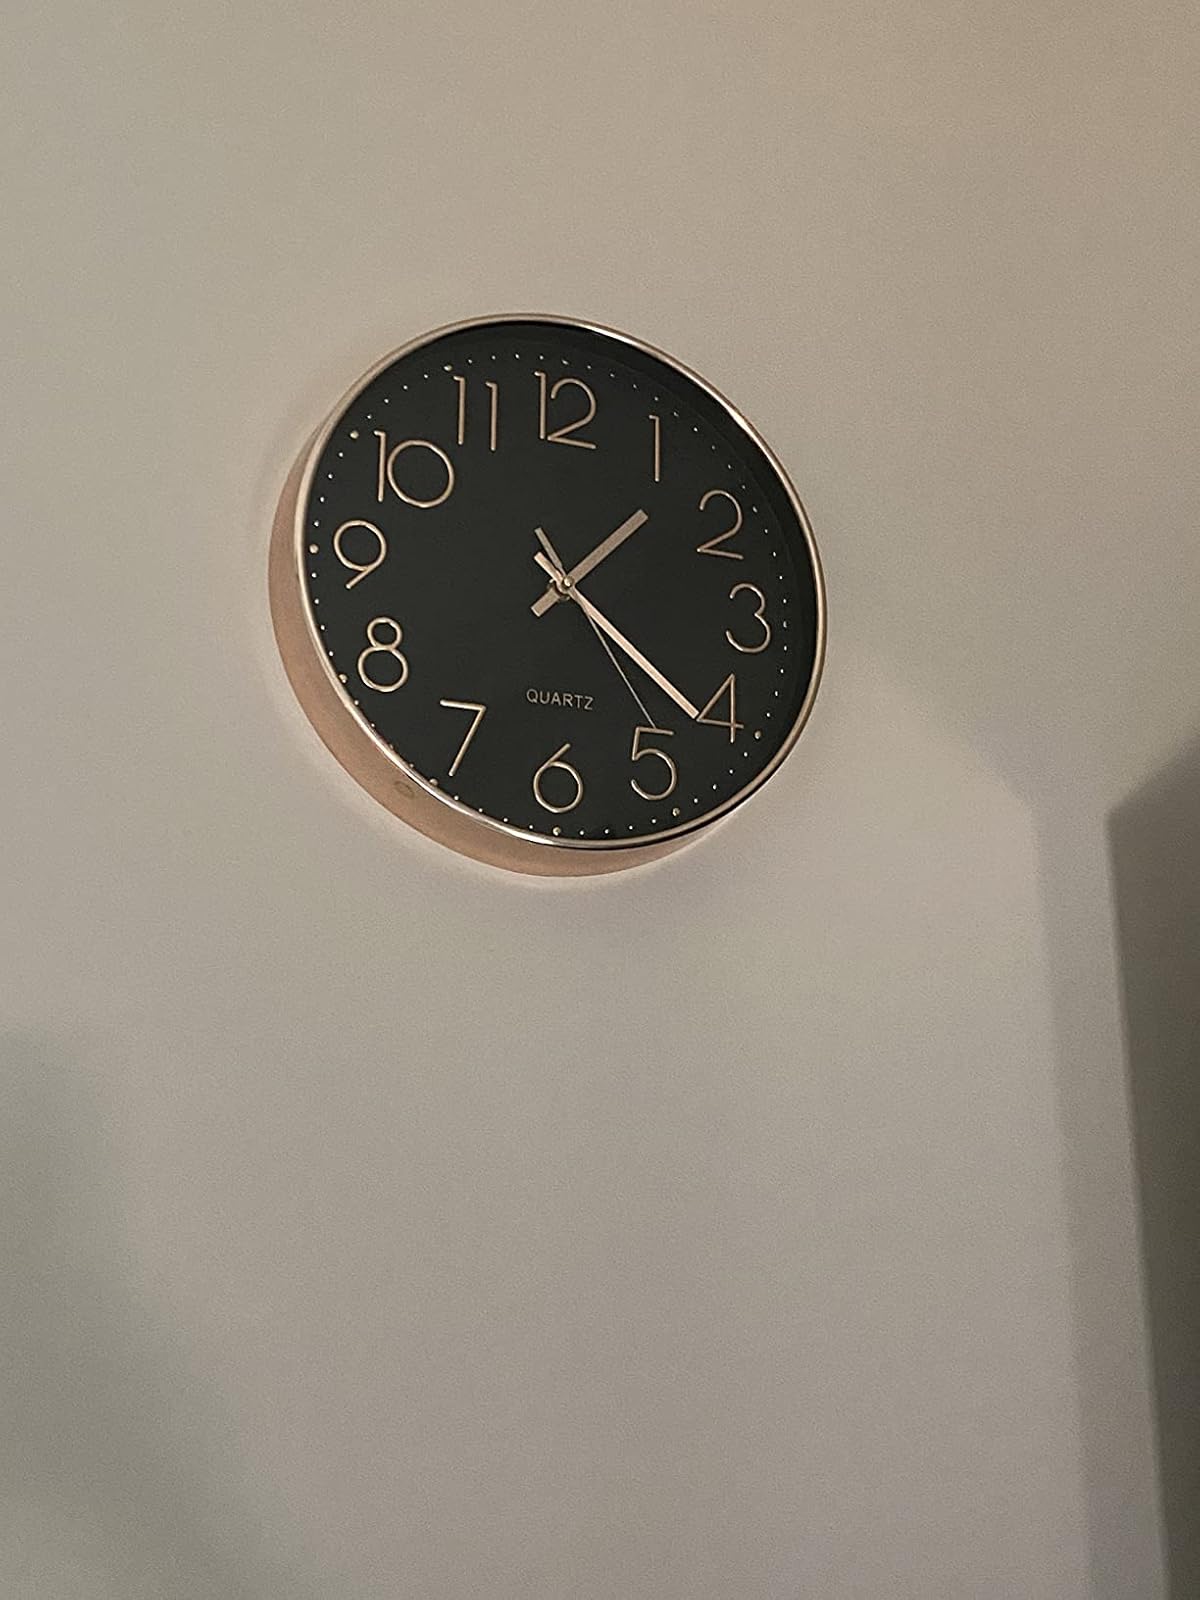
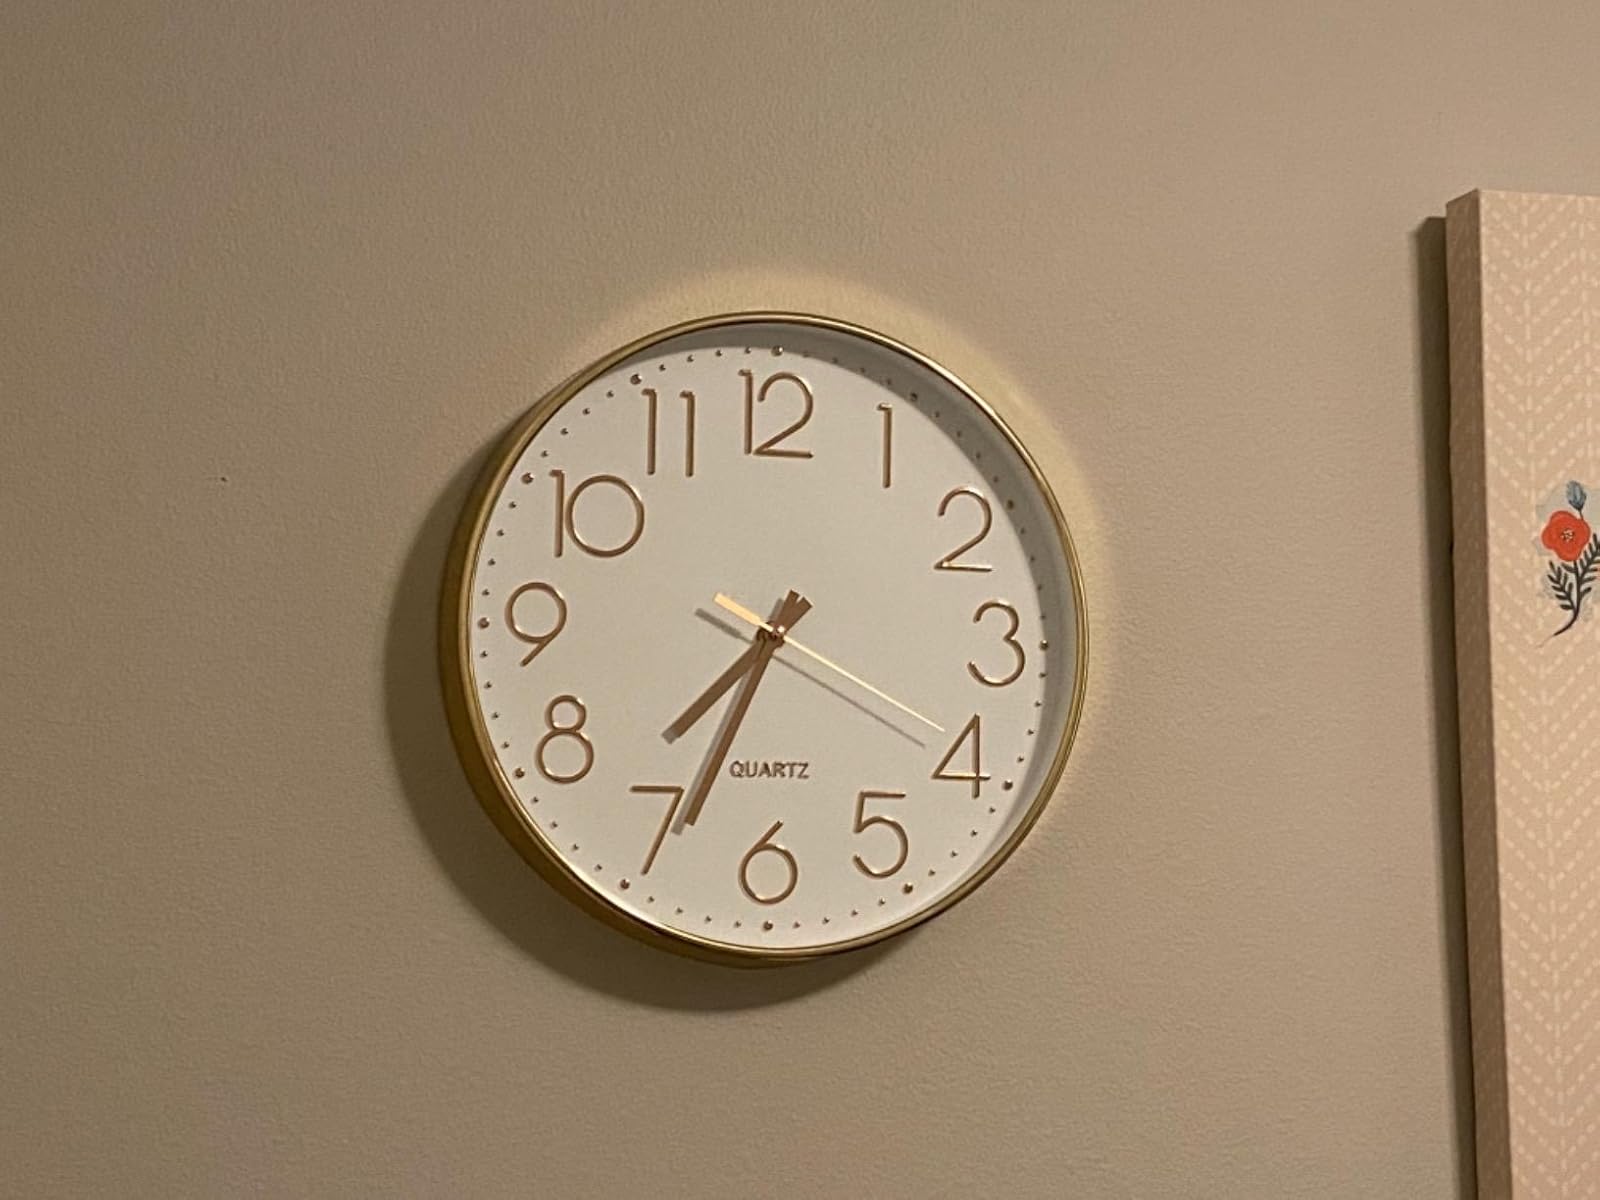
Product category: clock
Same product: no